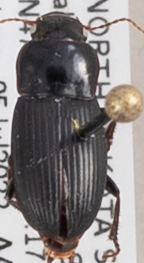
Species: Harpalus somnulentus
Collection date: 2022-07-05 04:00:00
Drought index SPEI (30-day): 0.088
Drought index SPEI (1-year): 1.45
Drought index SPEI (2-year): -0.62